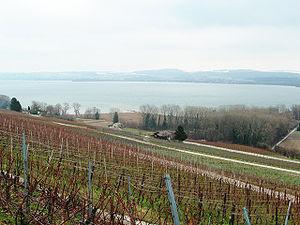
Le vignoble du Vully en hiver avec le lac de Morat.
Le mont Vully est une colline au nord du lac de Morat située dans le canton de Fribourg. Il culmine à 651 m d’altitude. Le Vully est surtout connu pour son panorama unique sur les Alpes, le Jura et les trois lacs qui l’entourent ainsi que son vignoble.
En Suisse, la viticulture remonte à l'époque romaine. Elle est aujourd'hui une activité économique aux nombreuses ramifications sociales et culturelles.